American Radio Relay League

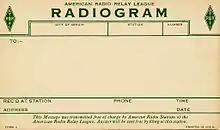
ARRL radiogram delivery postcard, c. 1925

The 1920s saw tremendous technical growth in radio. Pushed both by wartime demands and by the growing commercialization of radio, equipment rapidly improved. The use of spark gap technology quickly disappeared as the more efficient continuous wave system of generating radio-frequency energy and transmitting Morse Code became standard. In 1923 a two-way contact between Connecticut and France bridged the Atlantic Ocean for the first time.